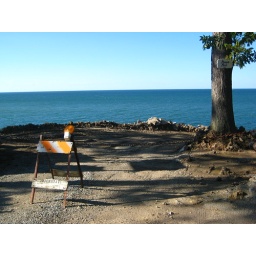
end of a street in rocky river